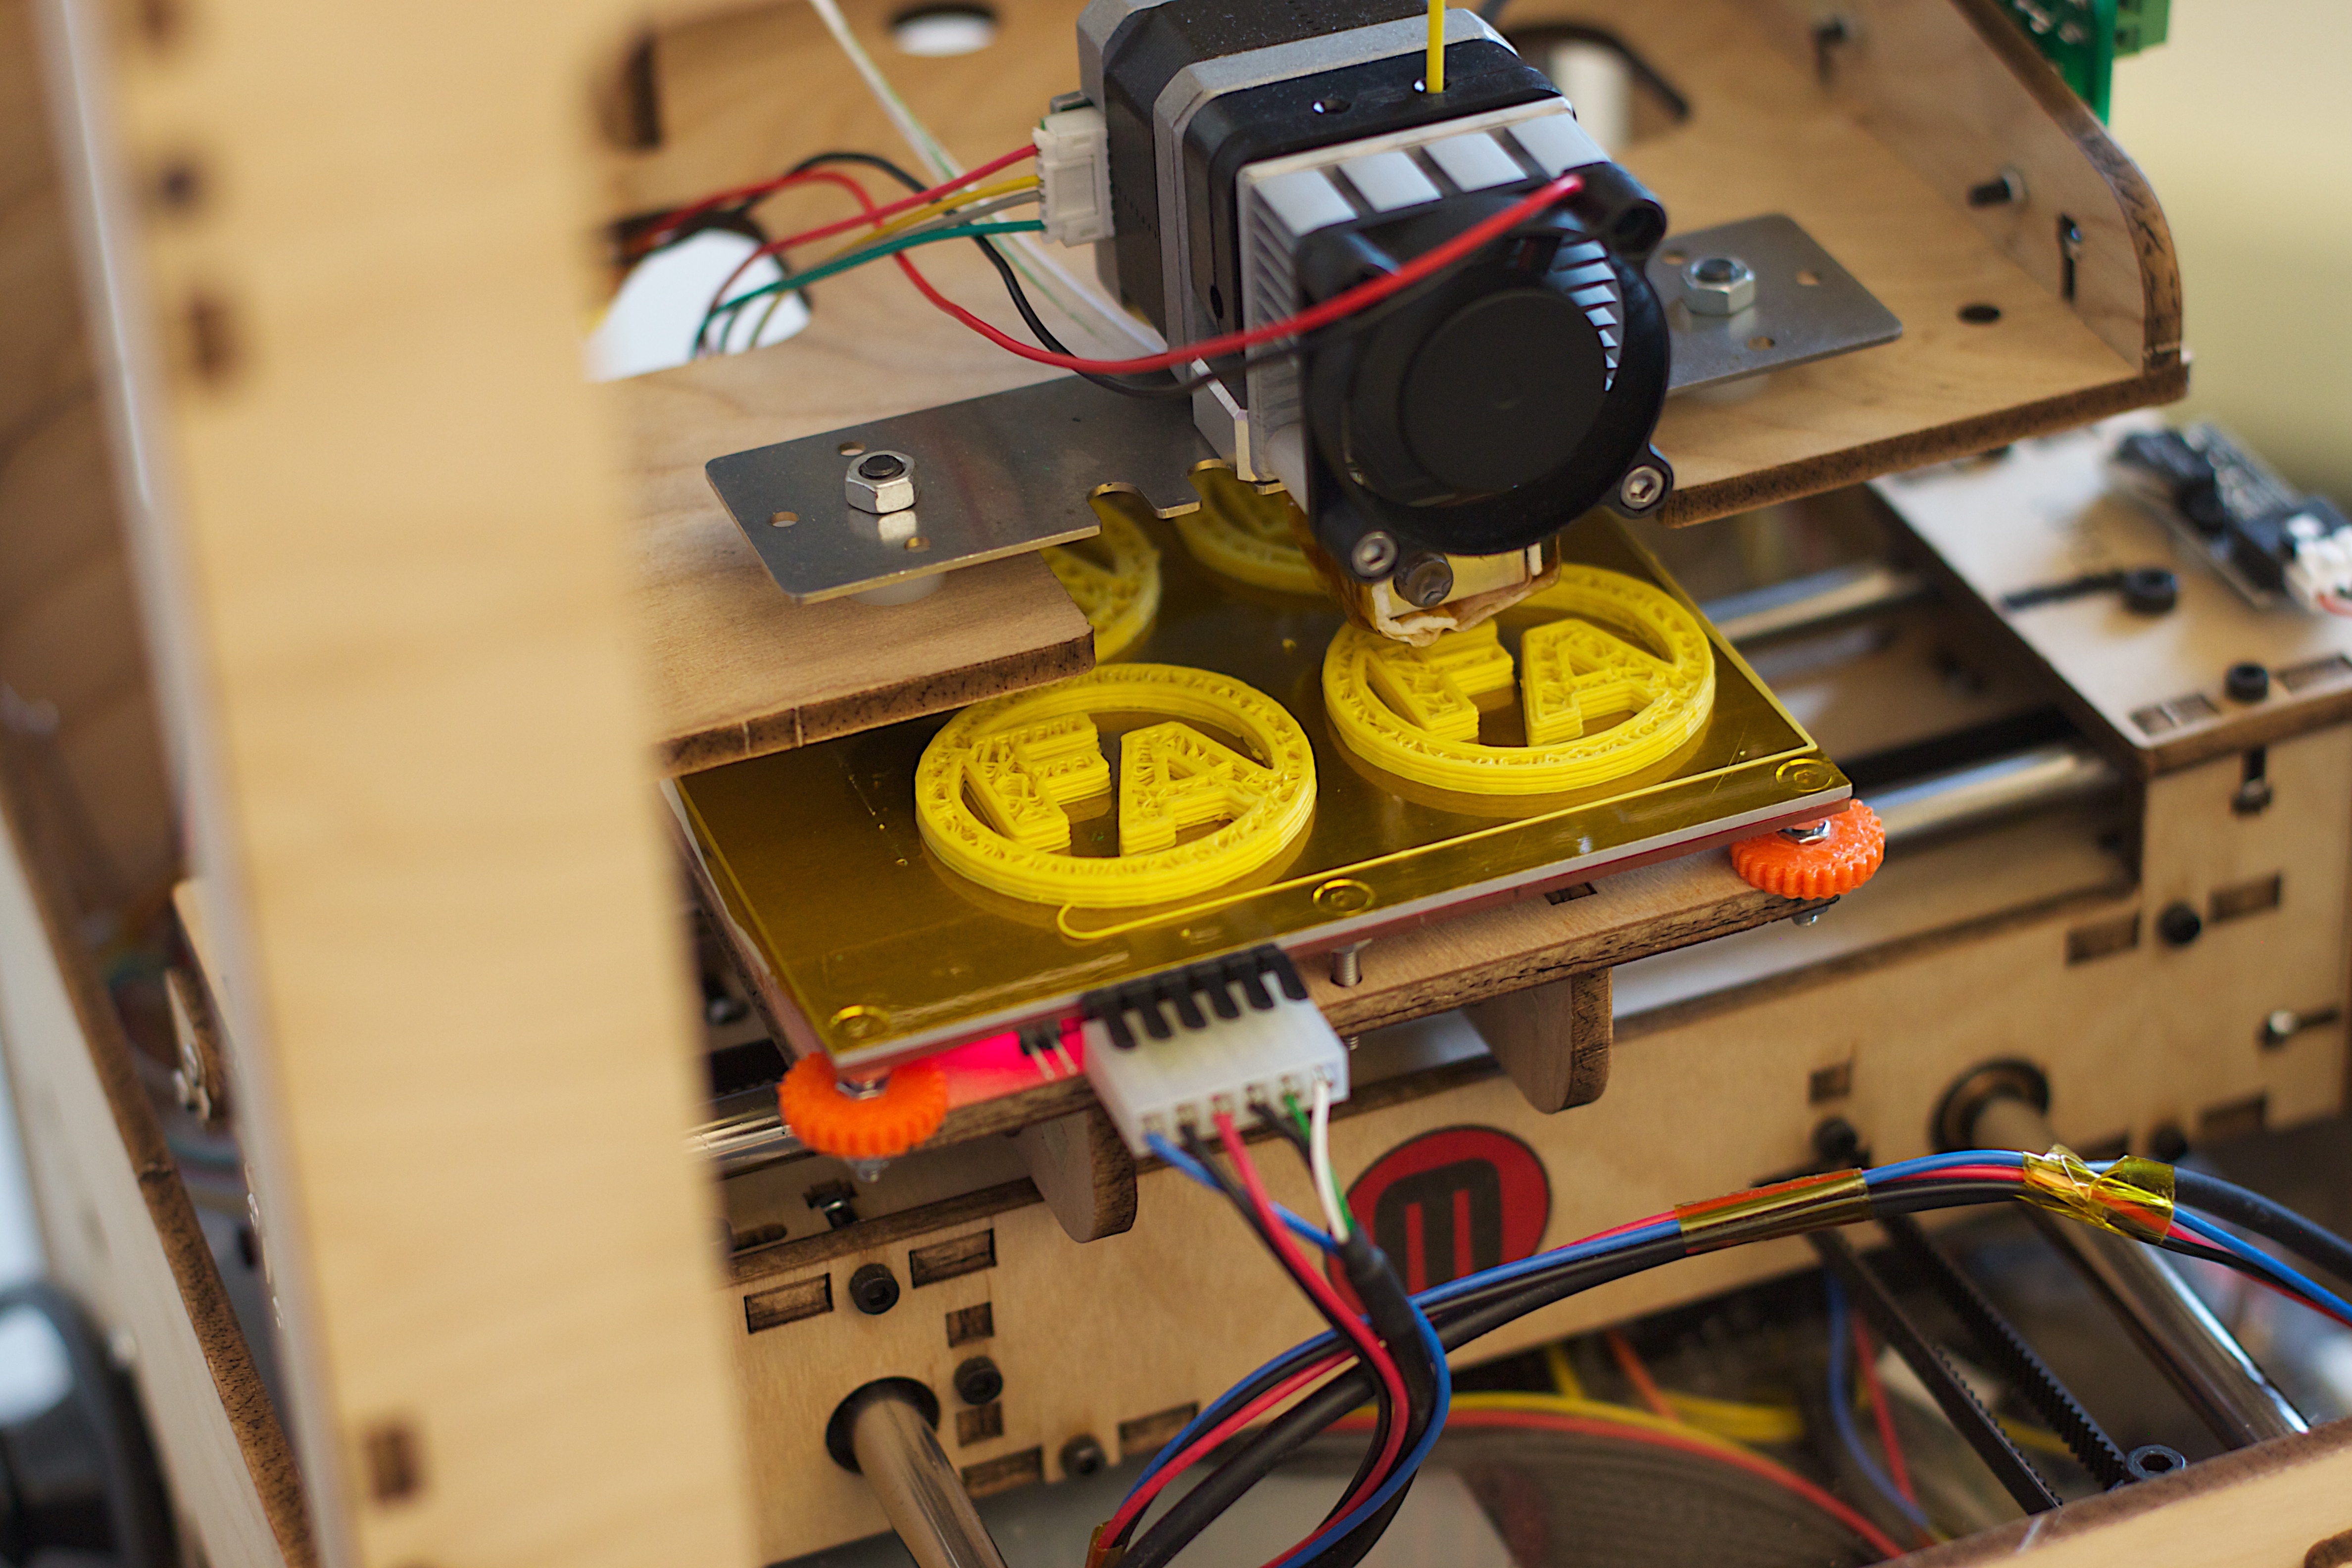
technology, machine, electricity, electronics, makerbot, umwfa12, electrical wiring, personal computer hardware, electrical network